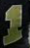
Number: 1